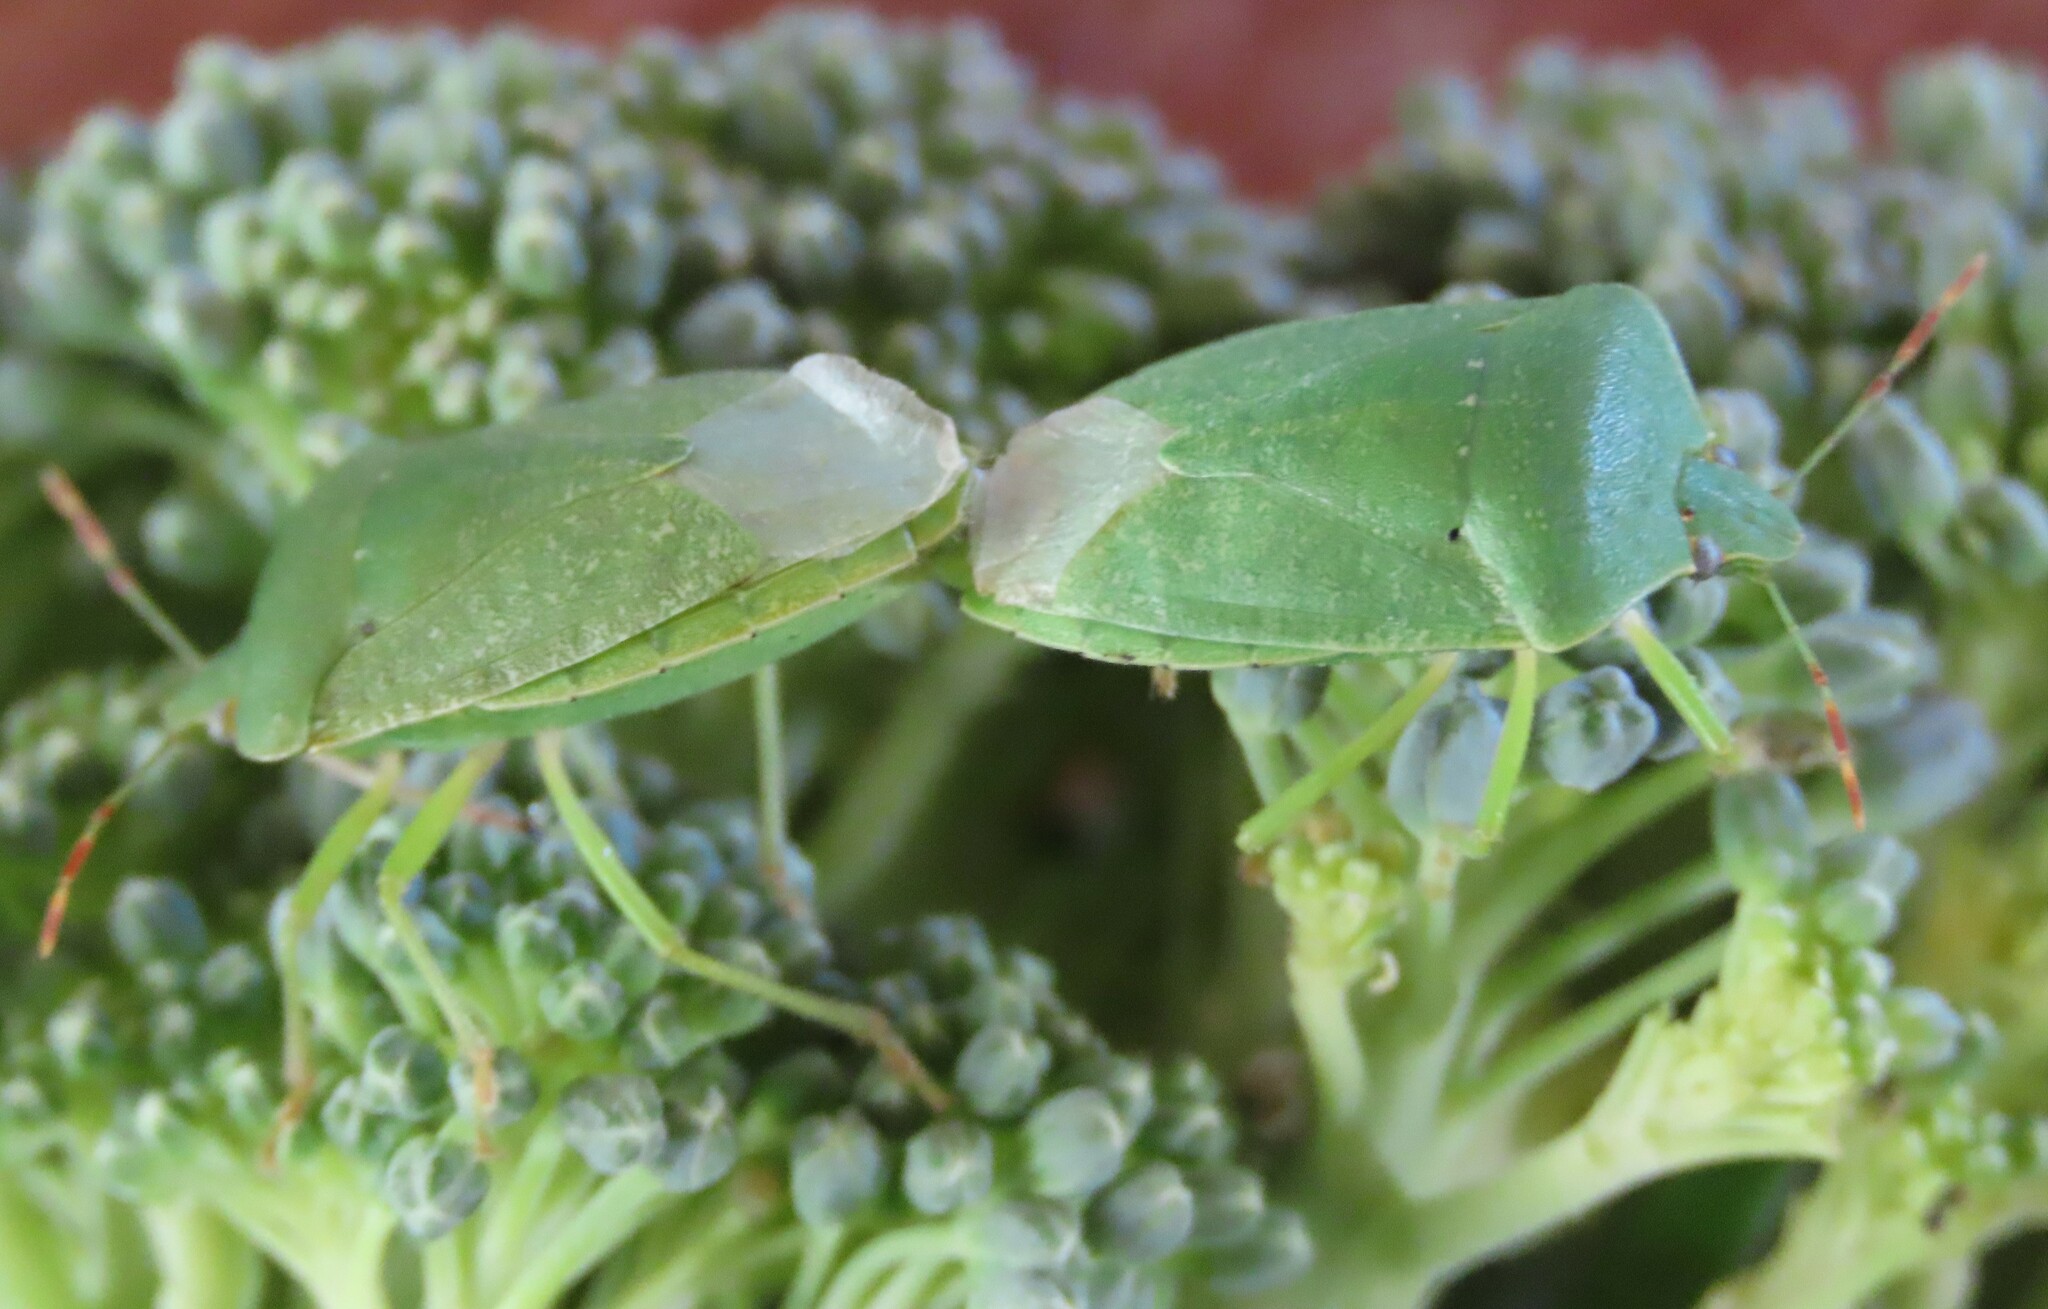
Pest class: stink_bug